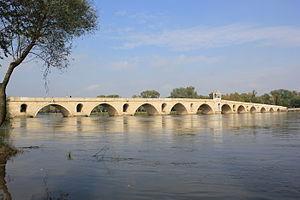
Cette liste de ponts de Turquie a pour vocation de présenter une liste de ponts remarquables de Turquie, tant par leurs caractéristiques dimensionnelles, que par leur intérêt architectural ou historique.